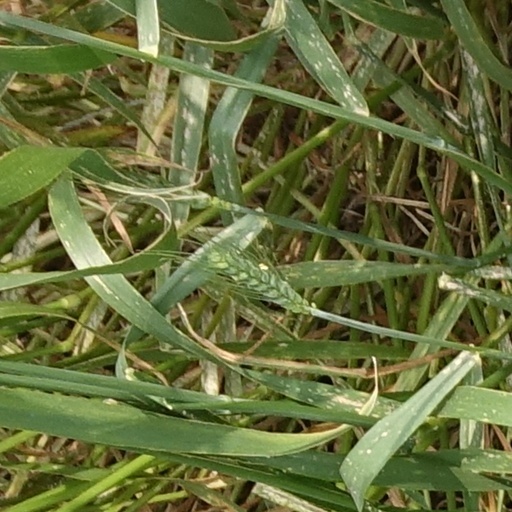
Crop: wheat